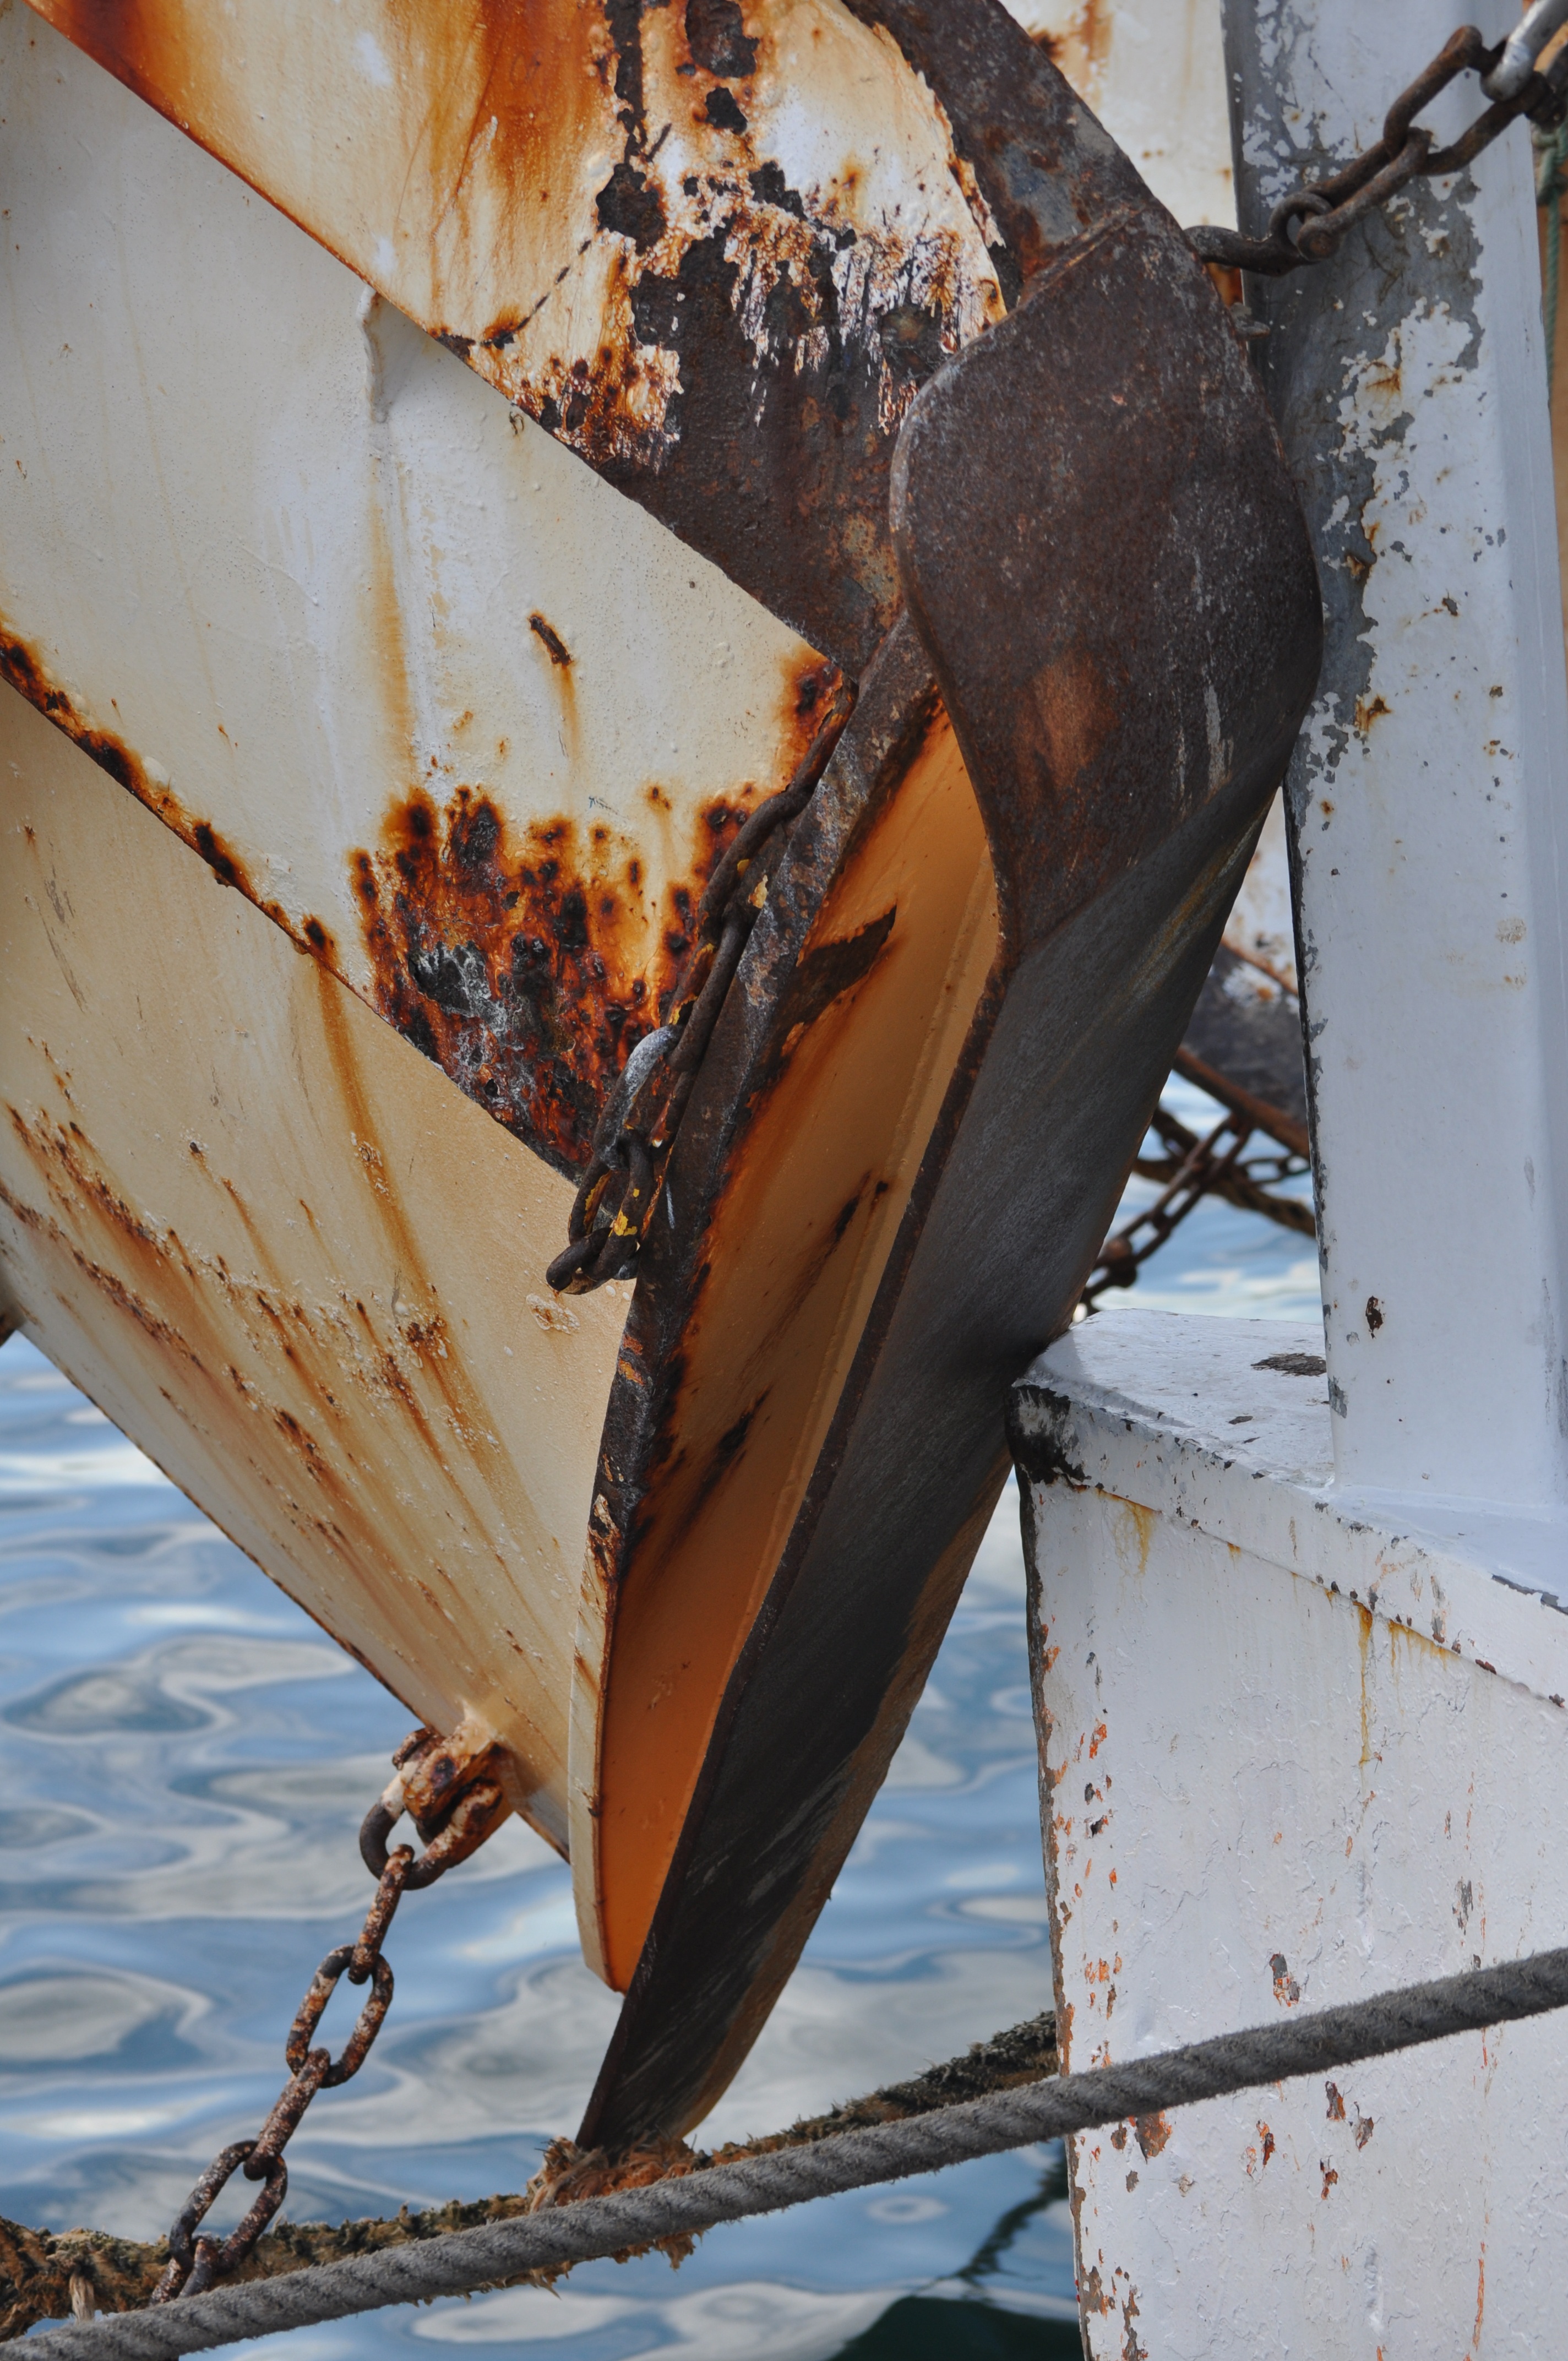
wing, wood, boat, vehicle, fishing, mast, port, art, watercraft